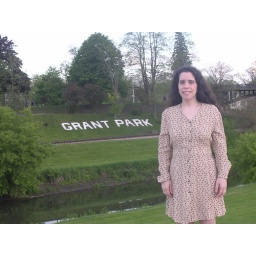
Across the river you can see the other Grant Park. Grant's house is around the corner.